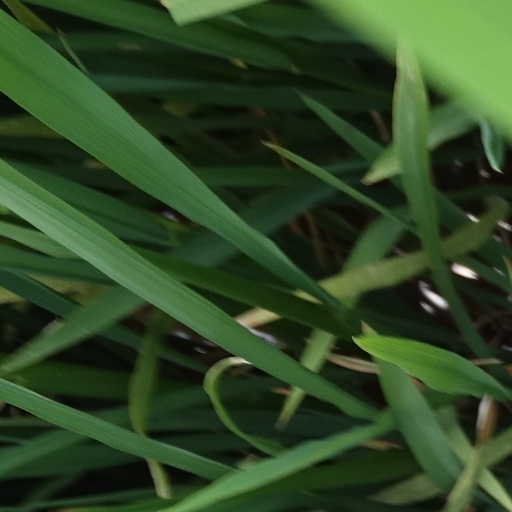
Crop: rice